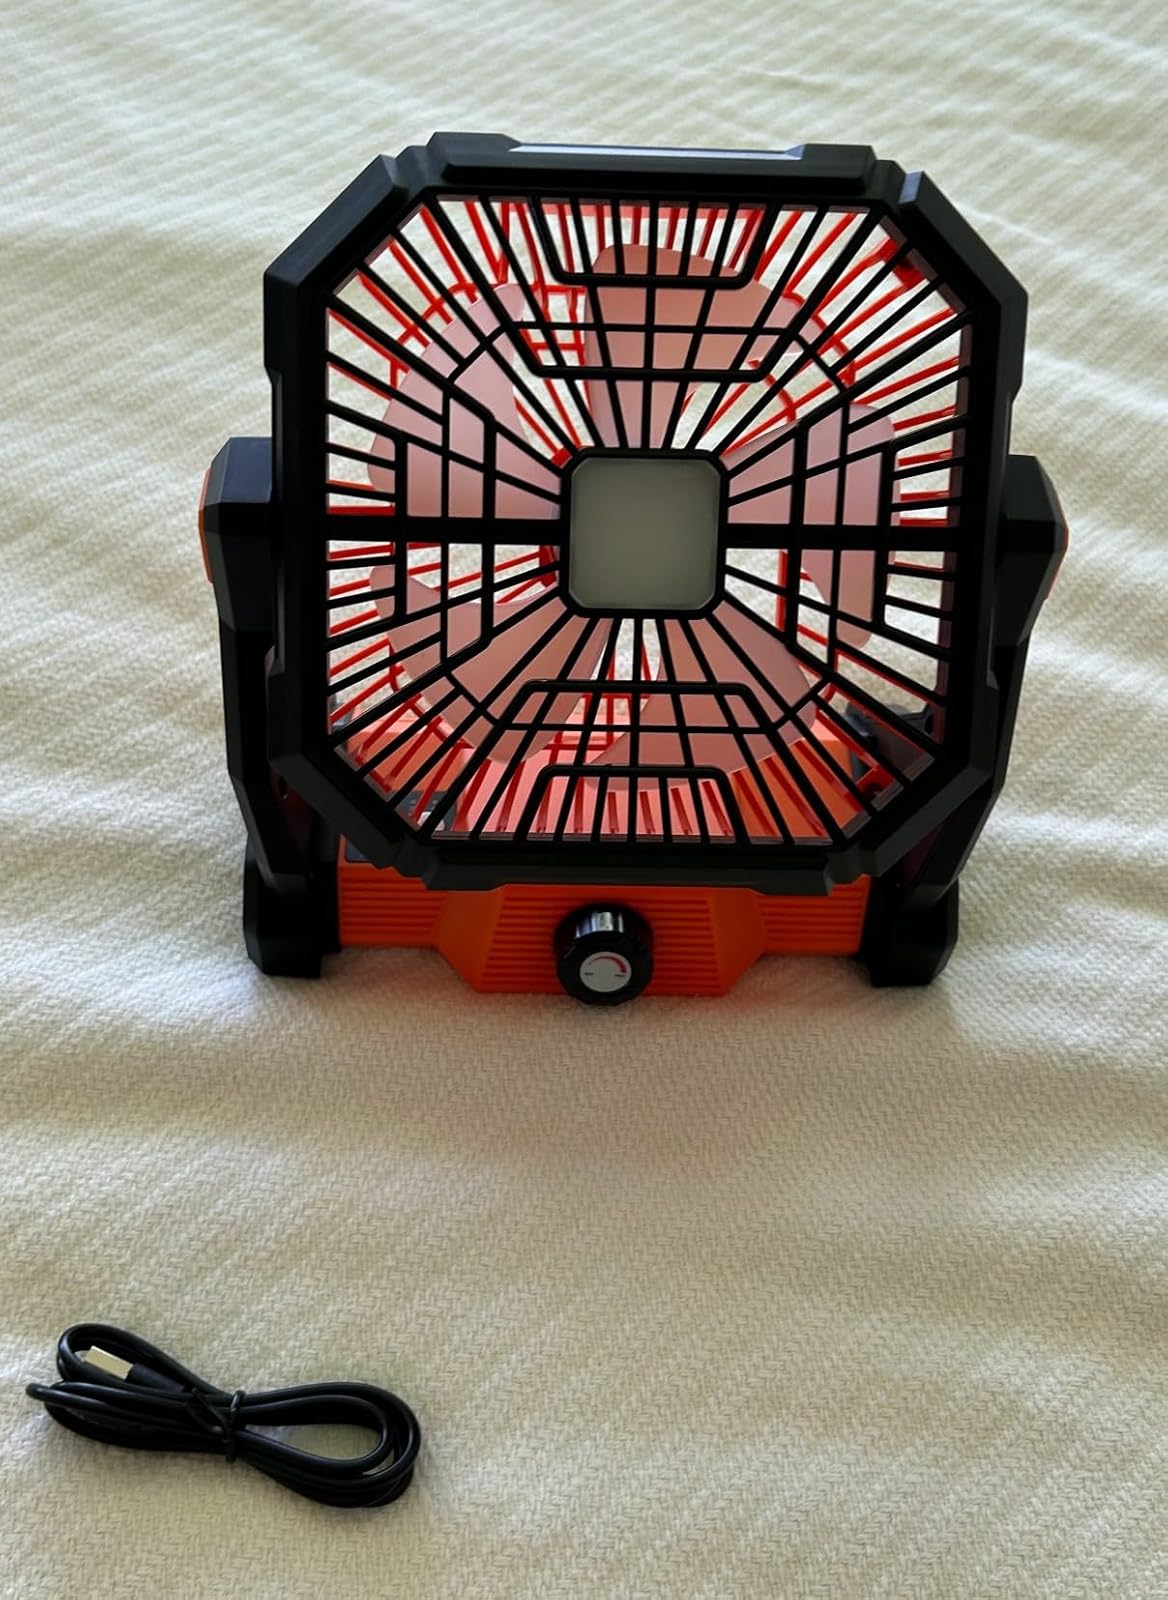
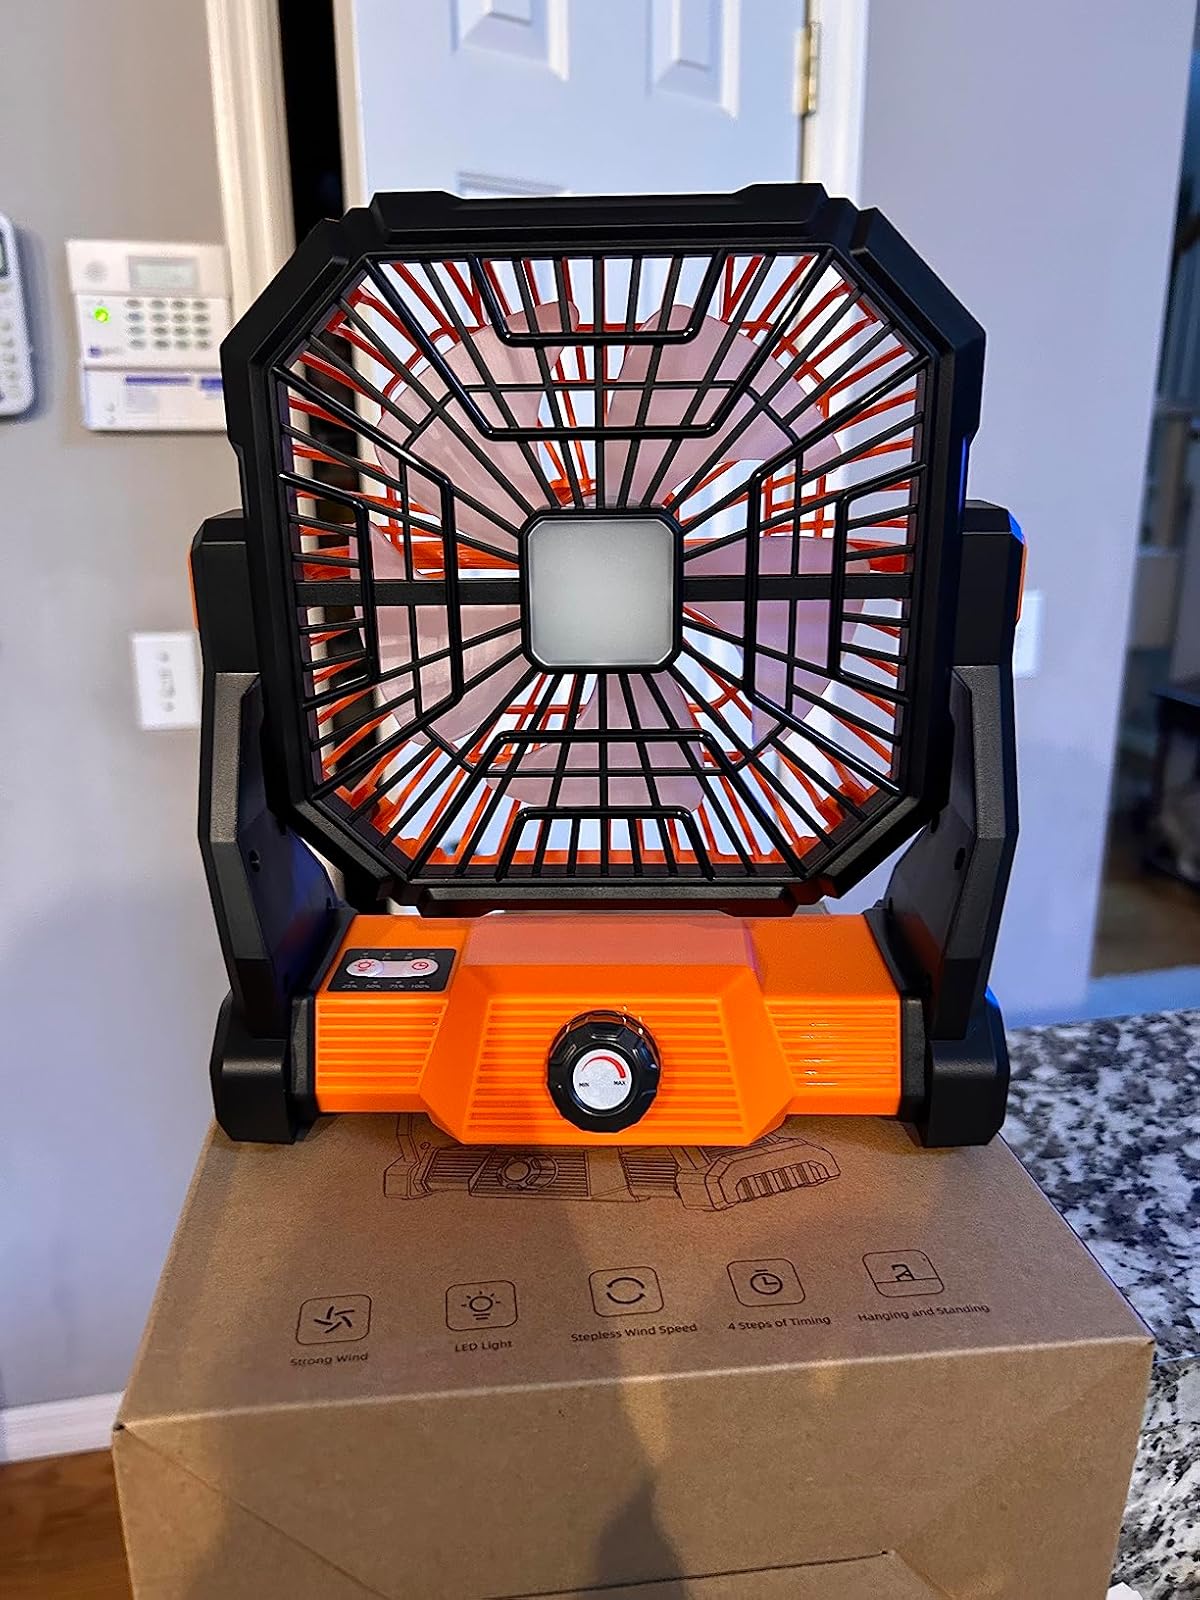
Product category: lantern
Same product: yes